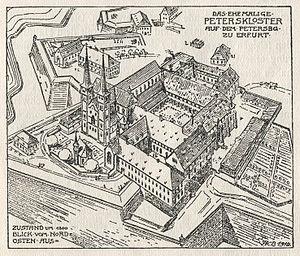
Ruthard, ou Rothard, en tudesque, Ruoter, fut archevêque de Mayence et chancelier d'Empire de 1088 à sa mort.